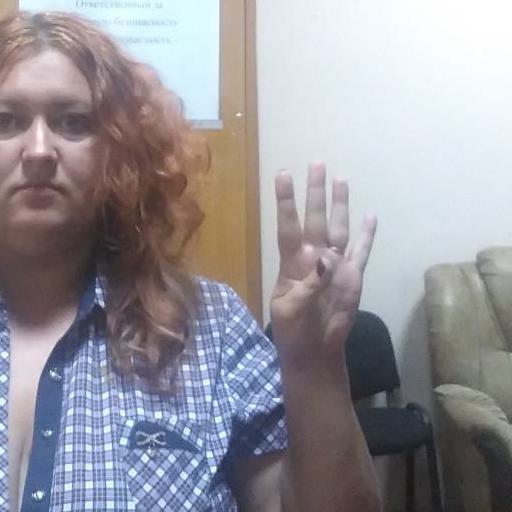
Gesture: four